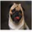
Label: dog